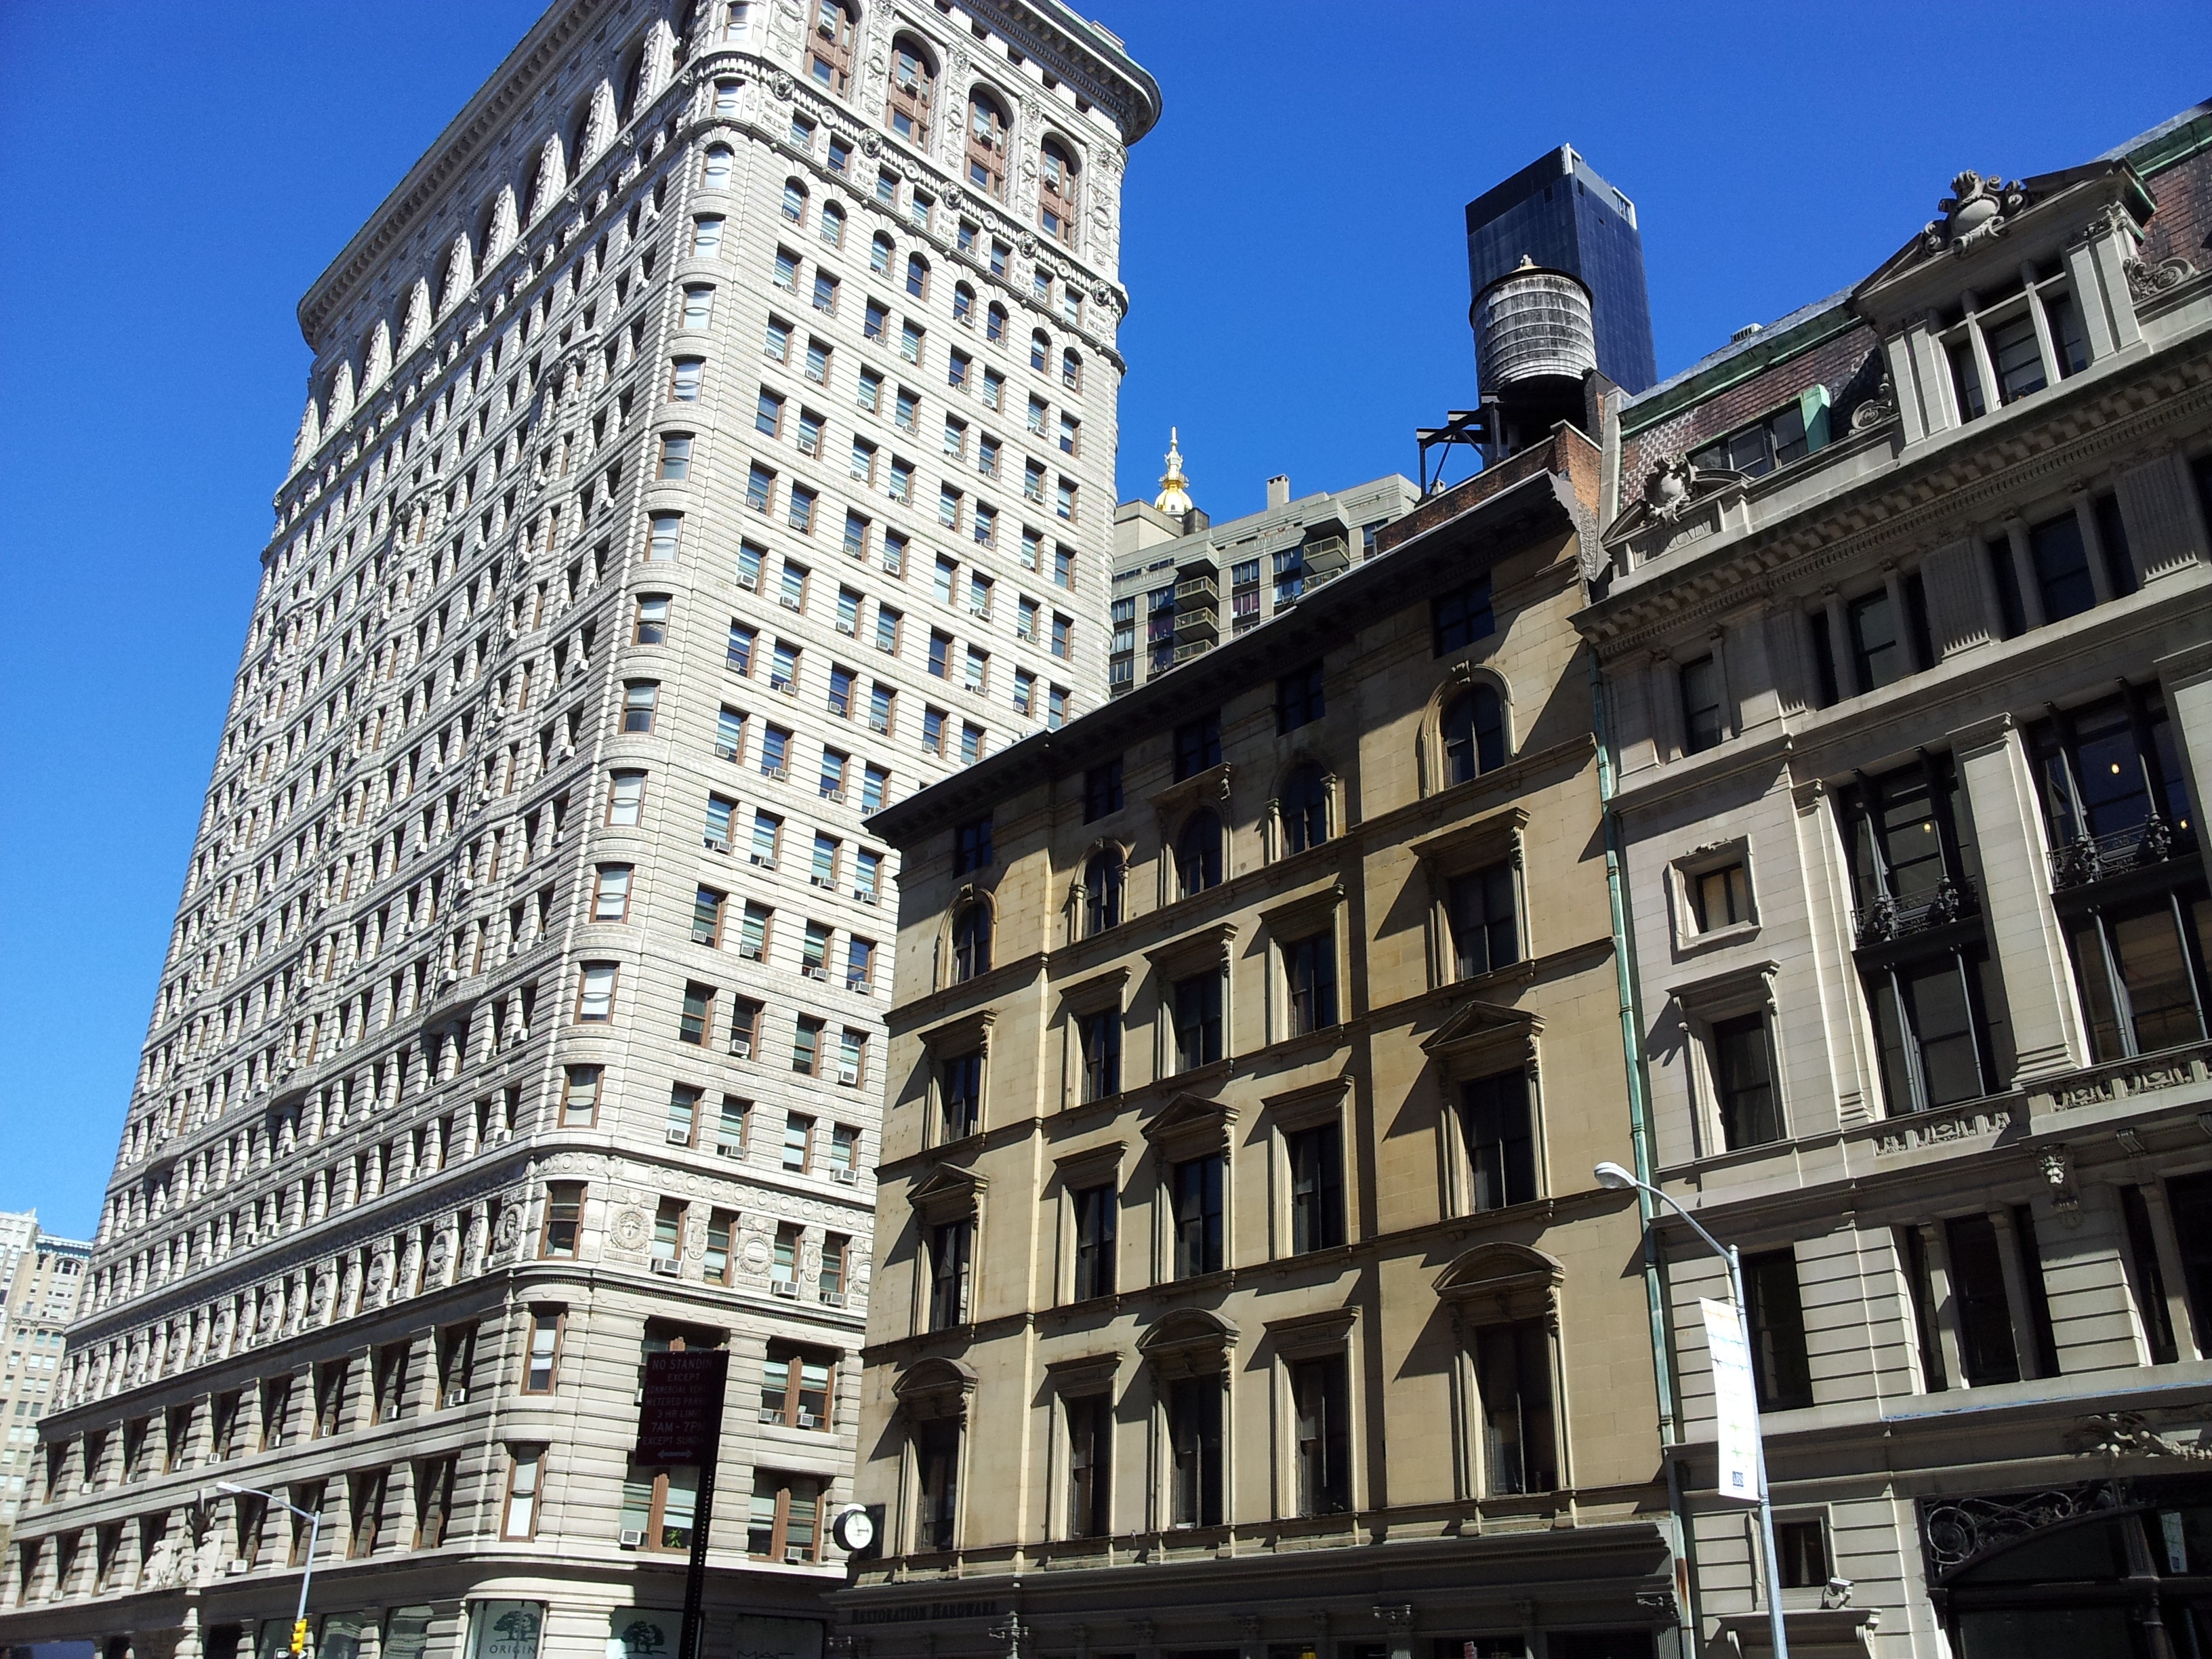
architecture, building, city, skyscraper, new york, cityscape, downtown, plaza, landmark, facade, apartment, tower block, metropolis, condominium, neighbourhood, horizon line, urban area, residential area, human settlement, metropolitan area